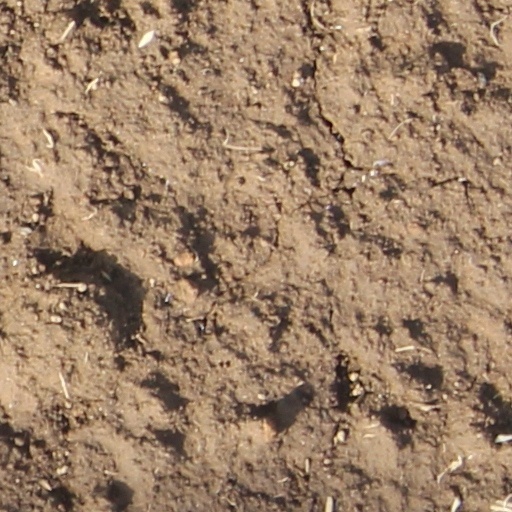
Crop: wheat